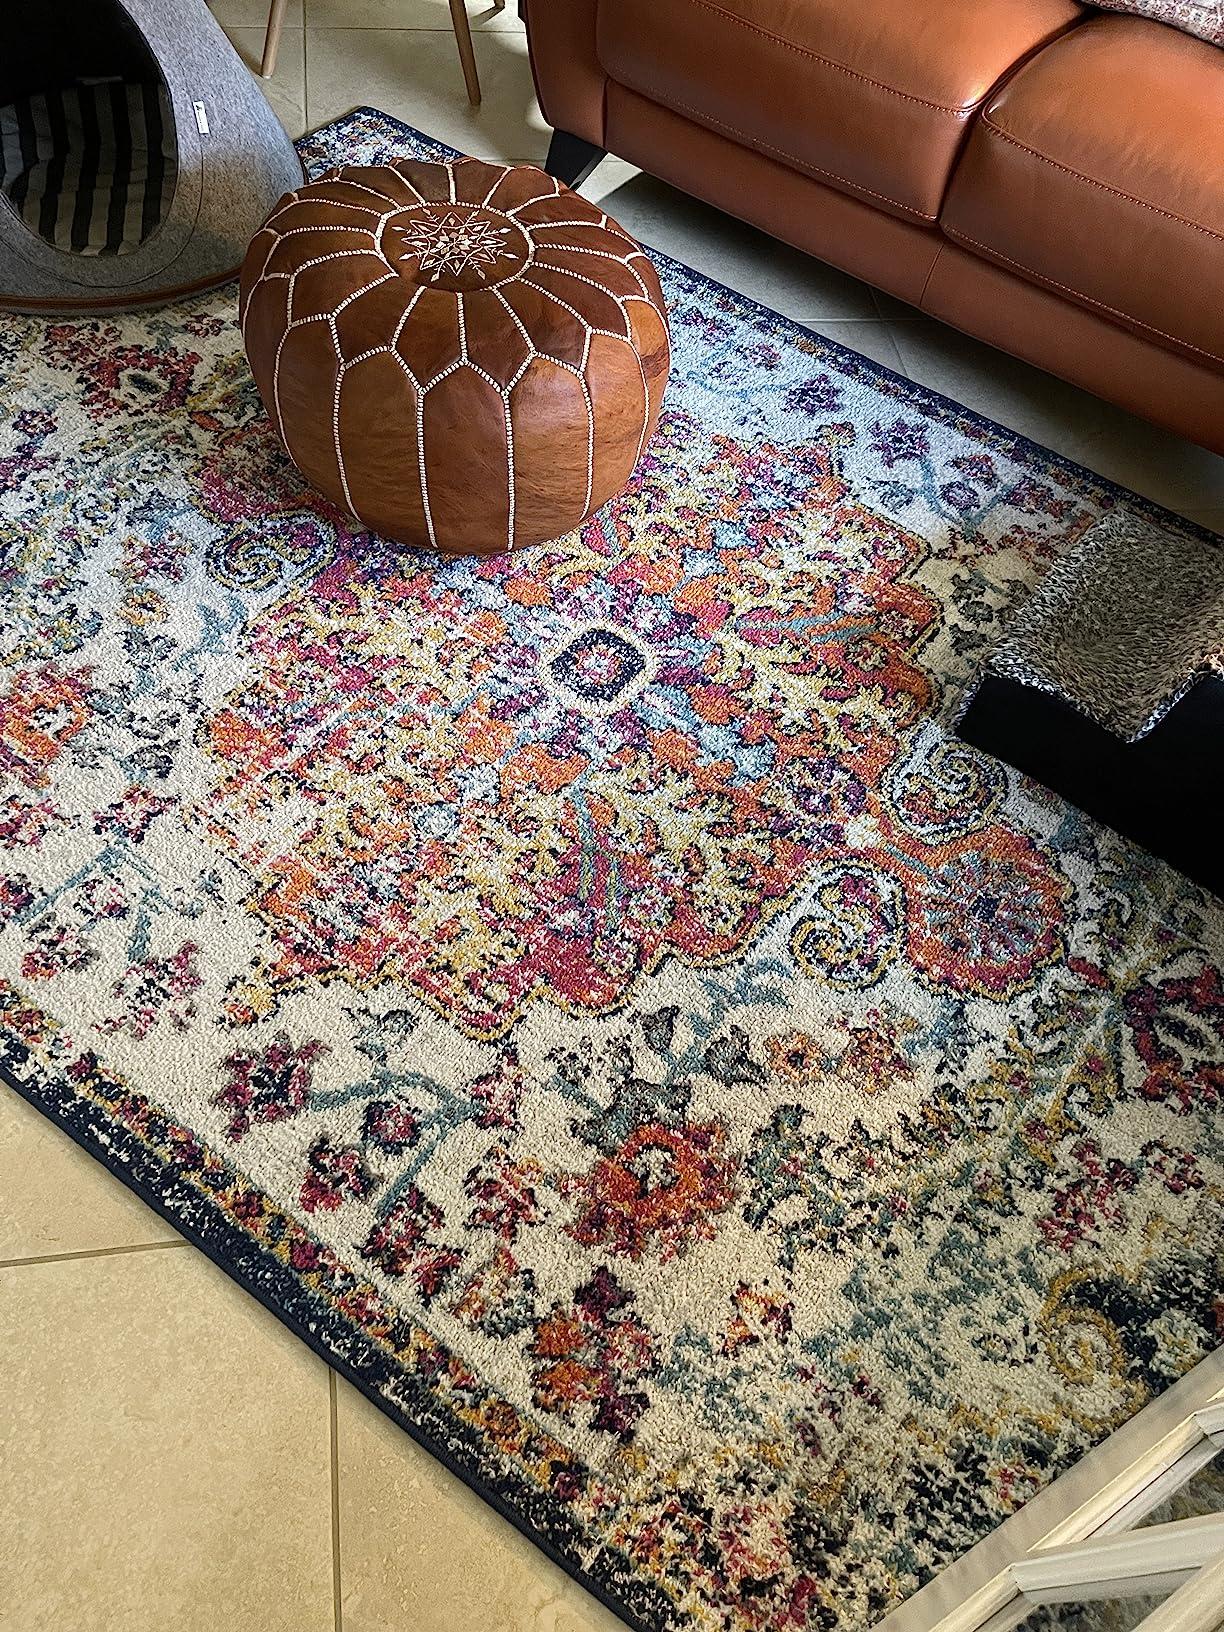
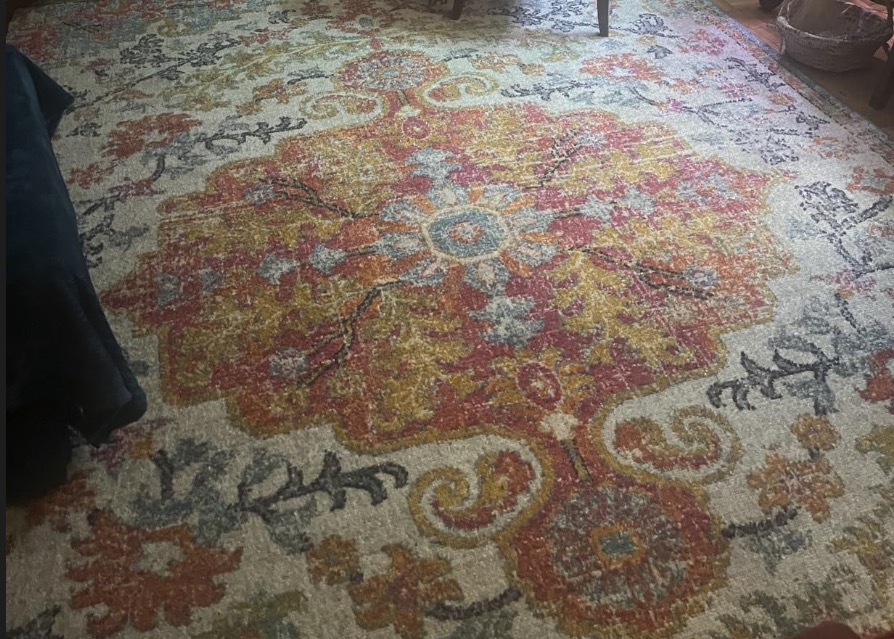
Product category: misc
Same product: yes